Gohin Baluchor

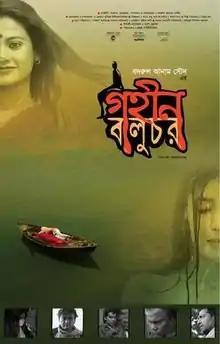
Promotional poster

Gohin Baluchor is a 2017 Bangladeshi drama film directed by Badrul Anam Saud and starring Suborna Mustafa, Raisul Islam Asad, Fazlur Rahman Babu, Afroza Banu, Jeetu Ahsan, Runa Khan, Shormi Mala, Shahana Rahman Sumi, Neelanjona Neela, Abu Hurayra Tanvir, Jannatun Nur Moon